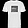
Label: T - shirt / top